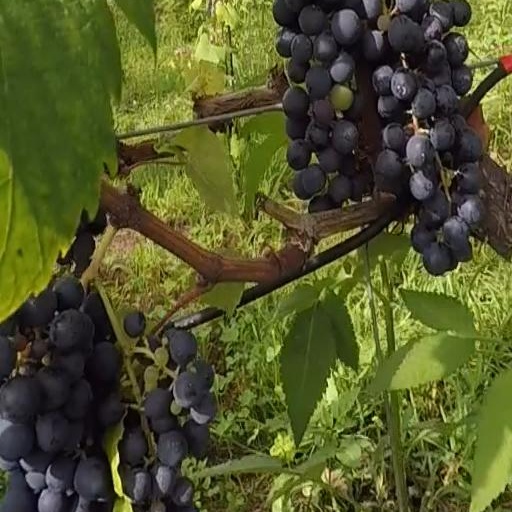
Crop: grape